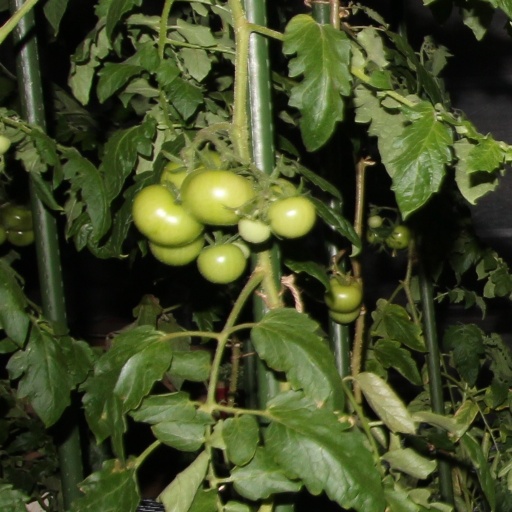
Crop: tomato